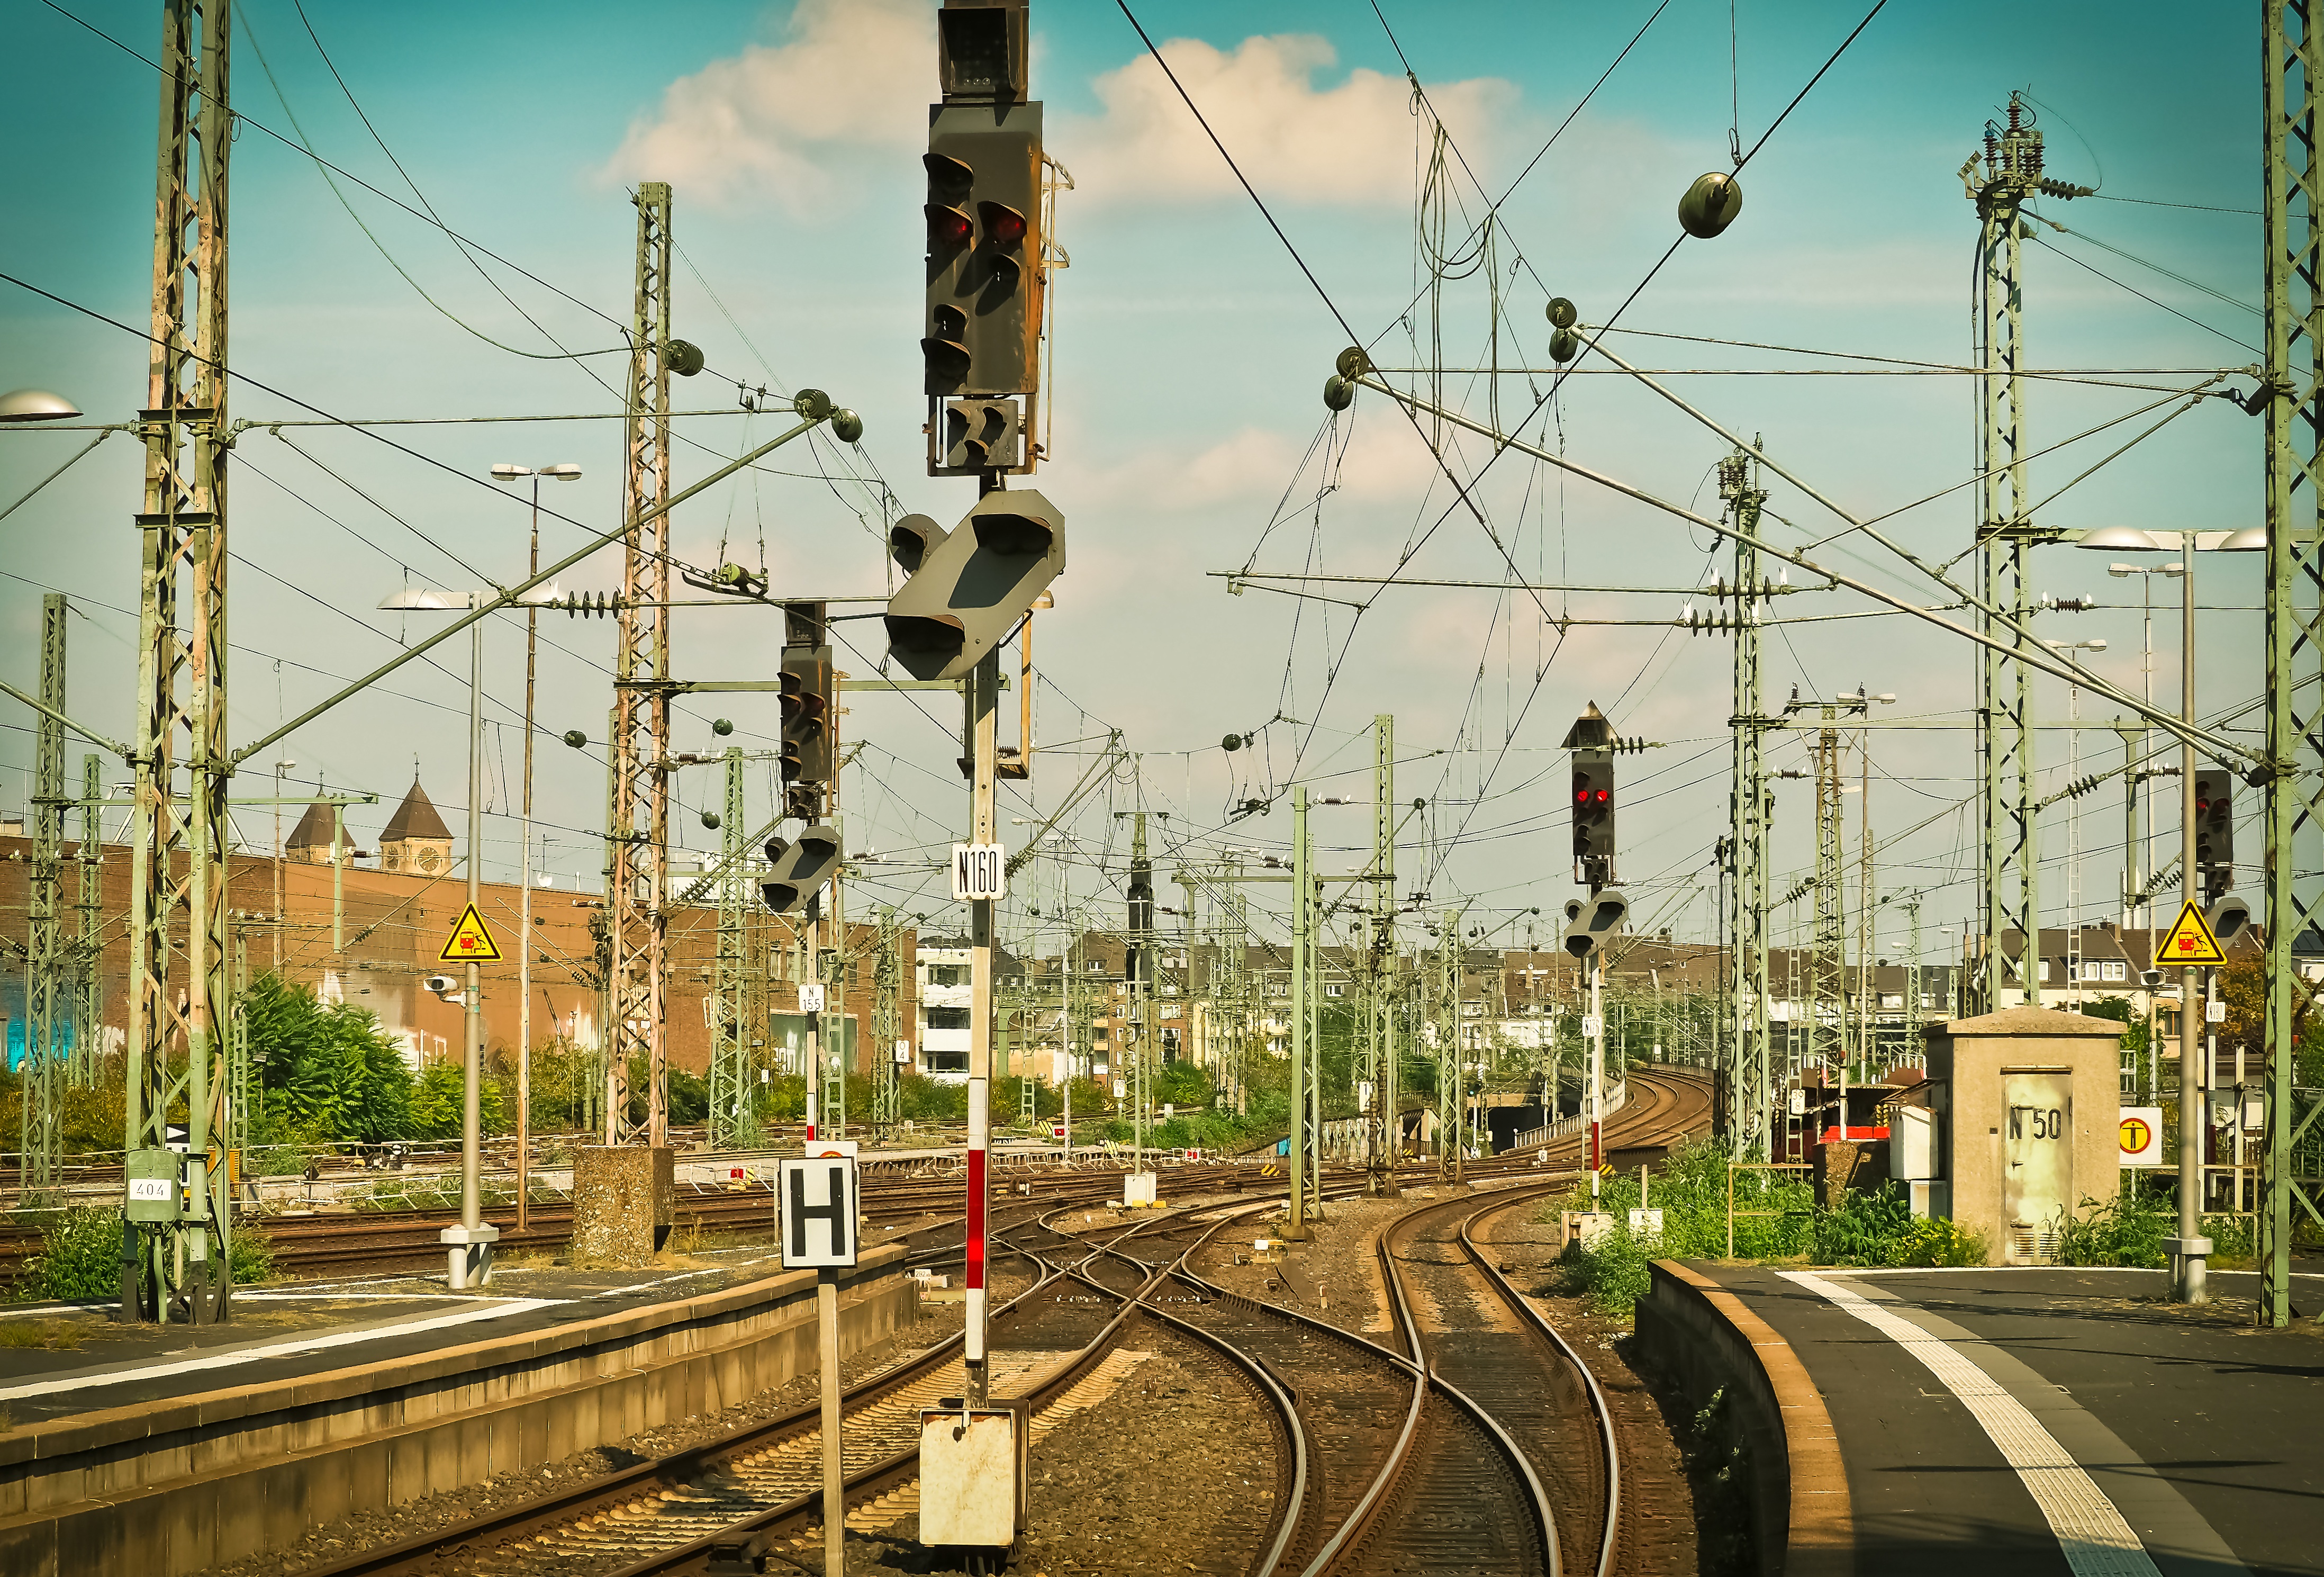
technology, track, railway, flower, train, cityscape, travel, transport, suburb, vehicle, station, platform, signal, electricity, public transport, tracks, soft, railway station, seemed, central station, rail transport, gleise, upper lines, rail traffic, shunting signal, hbf, bundesbahn, land vehicle, urban area, residential area, metropolitan area, electrical supply